Texas State Guard

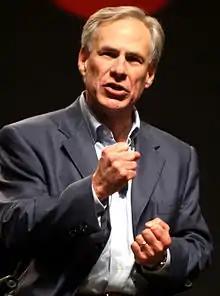
Governor of Texas Greg Abbott Commander in Chief.

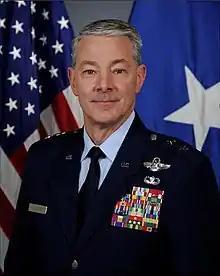
Adjutant General Texas Military Forces Major General Thomas M. Suelzer

The Texas State Guard is a state defense force that assists and augments the Texas Military Department and civil authorities in times of state emergencies, and on-going support of National Guard units and local communities. It is not part of the U.S. Armed Forces and operates as a state-organized and controlled volunteer force.